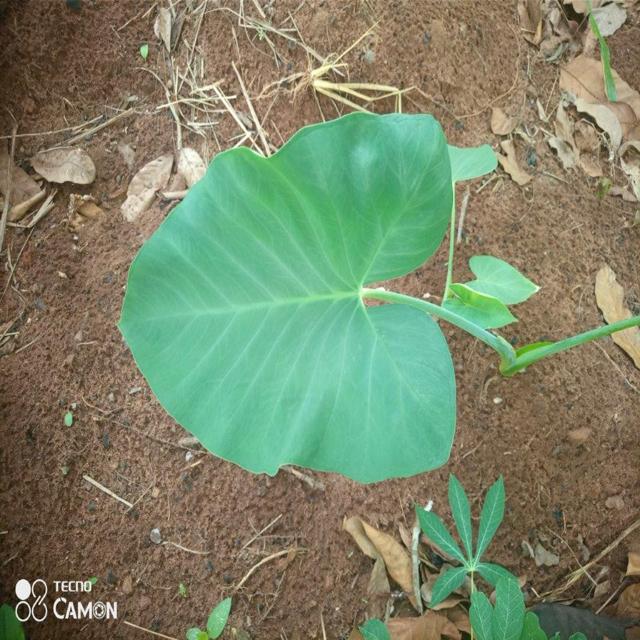
Label: Healthy